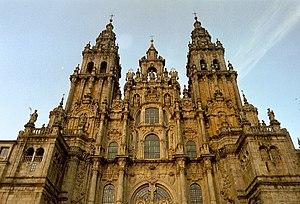
La cathédrale de Saint-Jacques-de-Compostelle est une cathédrale située dans le centre historique de la ville de Saint-Jacques-de-Compostelle, but de l'un des plus grands pèlerinages de l'Europe médiévale. En 2014, c'est l'un des plus vivants foyers de la dévotion catholique.
Le pèlerinage de Saint-Jacques-de-Compostelle ou pèlerinage de Compostelle est un pèlerinage catholique dont le but est d'atteindre le tombeau attribué à l'apôtre saint Jacques le Majeur, situé dans la crypte de la cathédrale de Saint-Jacques-de-Compostelle en Galice. C'est un « Chemin semé de nombreuses démonstrations de ferveur, de pénitence, d'hospitalité, d'art et de culture, qui nous parle de manière éloquente des racines spirituelles du Vieux Continent ».